Ernest J. Smith

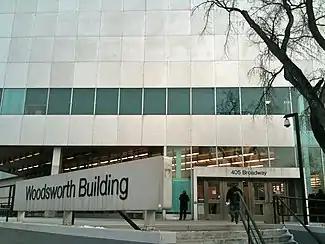
Entrance

Throughout the 1960s, the City of Winnipeg conducted transport studies which led to a rethinking of traffic flow through Portage Avenue and Main Street, the city's hub, and had Smith Carter conduct the transit forecast studies which concluded that mixing pedestrian and vehicular traffic would no longer be viable, ultimately leading to the construction of an underground concourse replacing the four sidewalks of the corner. Significant or large scale works during this period include the Canadian Wheat Board and Grain Commission buildings (1962 and 1970, respectively), the Royal Bank of Canada and Bank of Canada buildings (1965 and 1971), the Pan Am Pool (1967), and the Manitoba Centennial Centre (1967–1972). One of the firm's most identifiable works from the period, and "one of the most identifiable landmarks of the city" is the Richardson Building (1967–1969; with Skidmore, Owings and Merrill as consulting architects), It forms the anchor of the Lombard Place development, which includes the Winnipeg Inn (1970, currently the Fairmont Hotel) and the underground concourse later connected to Trizec's Winnipeg Square shopping mall (1979) and the Commodity Exchange Tower (1974–1979, often referred to as the "Trizec Building" locally). Other large scale projects included the Woodsworth Building on Broadway (1973), The Great-West Life Assurance Company (1983), and the Air Canada building (1985).